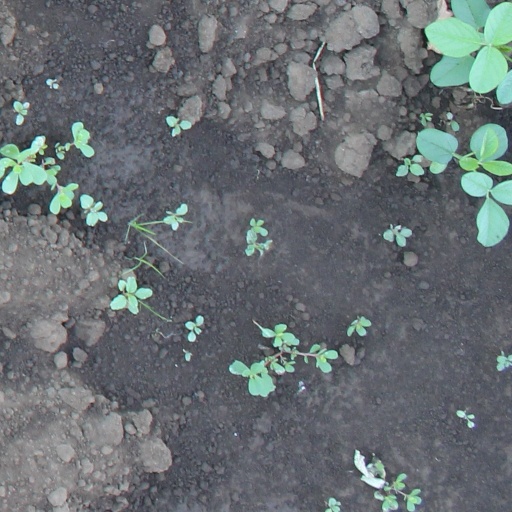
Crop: soybean